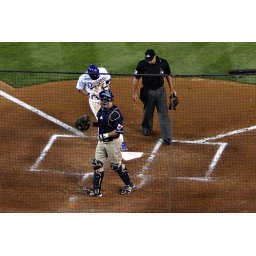
Nomar crosses the plate after his solo home run in the 5th tied the game 1-1!